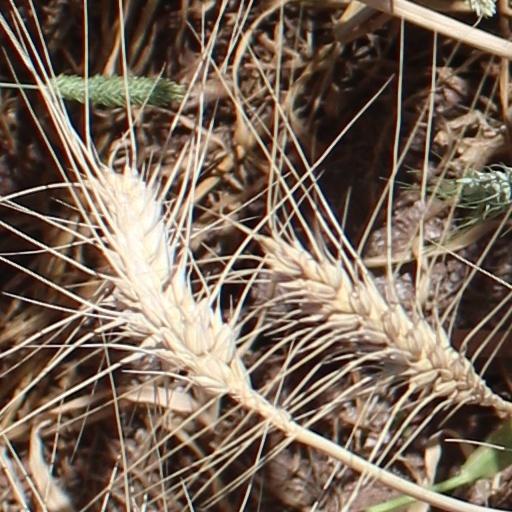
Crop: wheat